Yu-Gi-Oh! VRAINS season 2

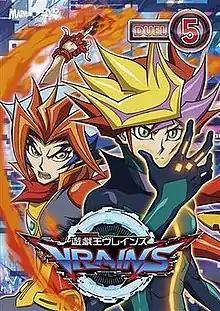

"Yu-Gi-Oh! VRAINS" is the fifth main spin-off anime series in the "Yu-Gi-Oh!" franchise and the ninth anime series overall. It is produced by Gallop and broadcast by TV Tokyo. The series is directed by Masahiro Hosoda. The series follows Yusaku Fujiki. It takes place in a high school environment in Den City. The series features Charisma Duelists who use VR and are similar to YouTubers. The show's theme is "Let's take one step forward and try it!" This season follows Yusaku and his allies who become involved in the war between the Ignis and humanity, spearheaded by the Light Ignis Lightning and the advanced A.I "Bohman". This season uses five theme songs. From episodes 47–102, the first opening theme is "Go Forward" by Kimeru. From episodes 47–70, the first ending theme is "BOY" by uchuu. From episodes 71–95, the second ending theme is by Band-Maid. From episodes 96–103, the third ending theme is by Bis. From episode 103, the opening theme is "Calling" (コーリング, Kōringu) by Kimeru.